Moltkeviertel

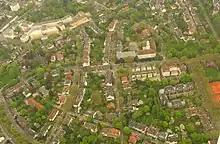
View over the Moltkeviertel from the north (2009)

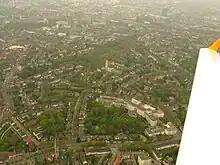
View over the Moltkeviertel from the south-east (2009)

The Moltkeviertel (Moltke Quarter) is a district of the German city of Essen. It is located near the centre of the town, as the crow flies just over a kilometre to the south-east of the Essen main railway station. It is bounded by the thoroughfares Kronprinzenstrasse, Ruhrallee, Töpferstrasse and Rellinghauserstasse and by the railway line from Essen Main Station to Essen-Werden (S6 rapid transit link to Düsseldorf and Cologne). Administratively, it belongs to the urban districts of Essen-Südostviertel and Essen-Huttrop. The centre point of the Moltkeviertel is the Robert-Schmidt-Berufskolleg (vocational college), formerly the Königliche Baugewerkschule (Royal Building College) Essen, at the corner of Moltkestrasse and Robert-Schmidt-Strasse.